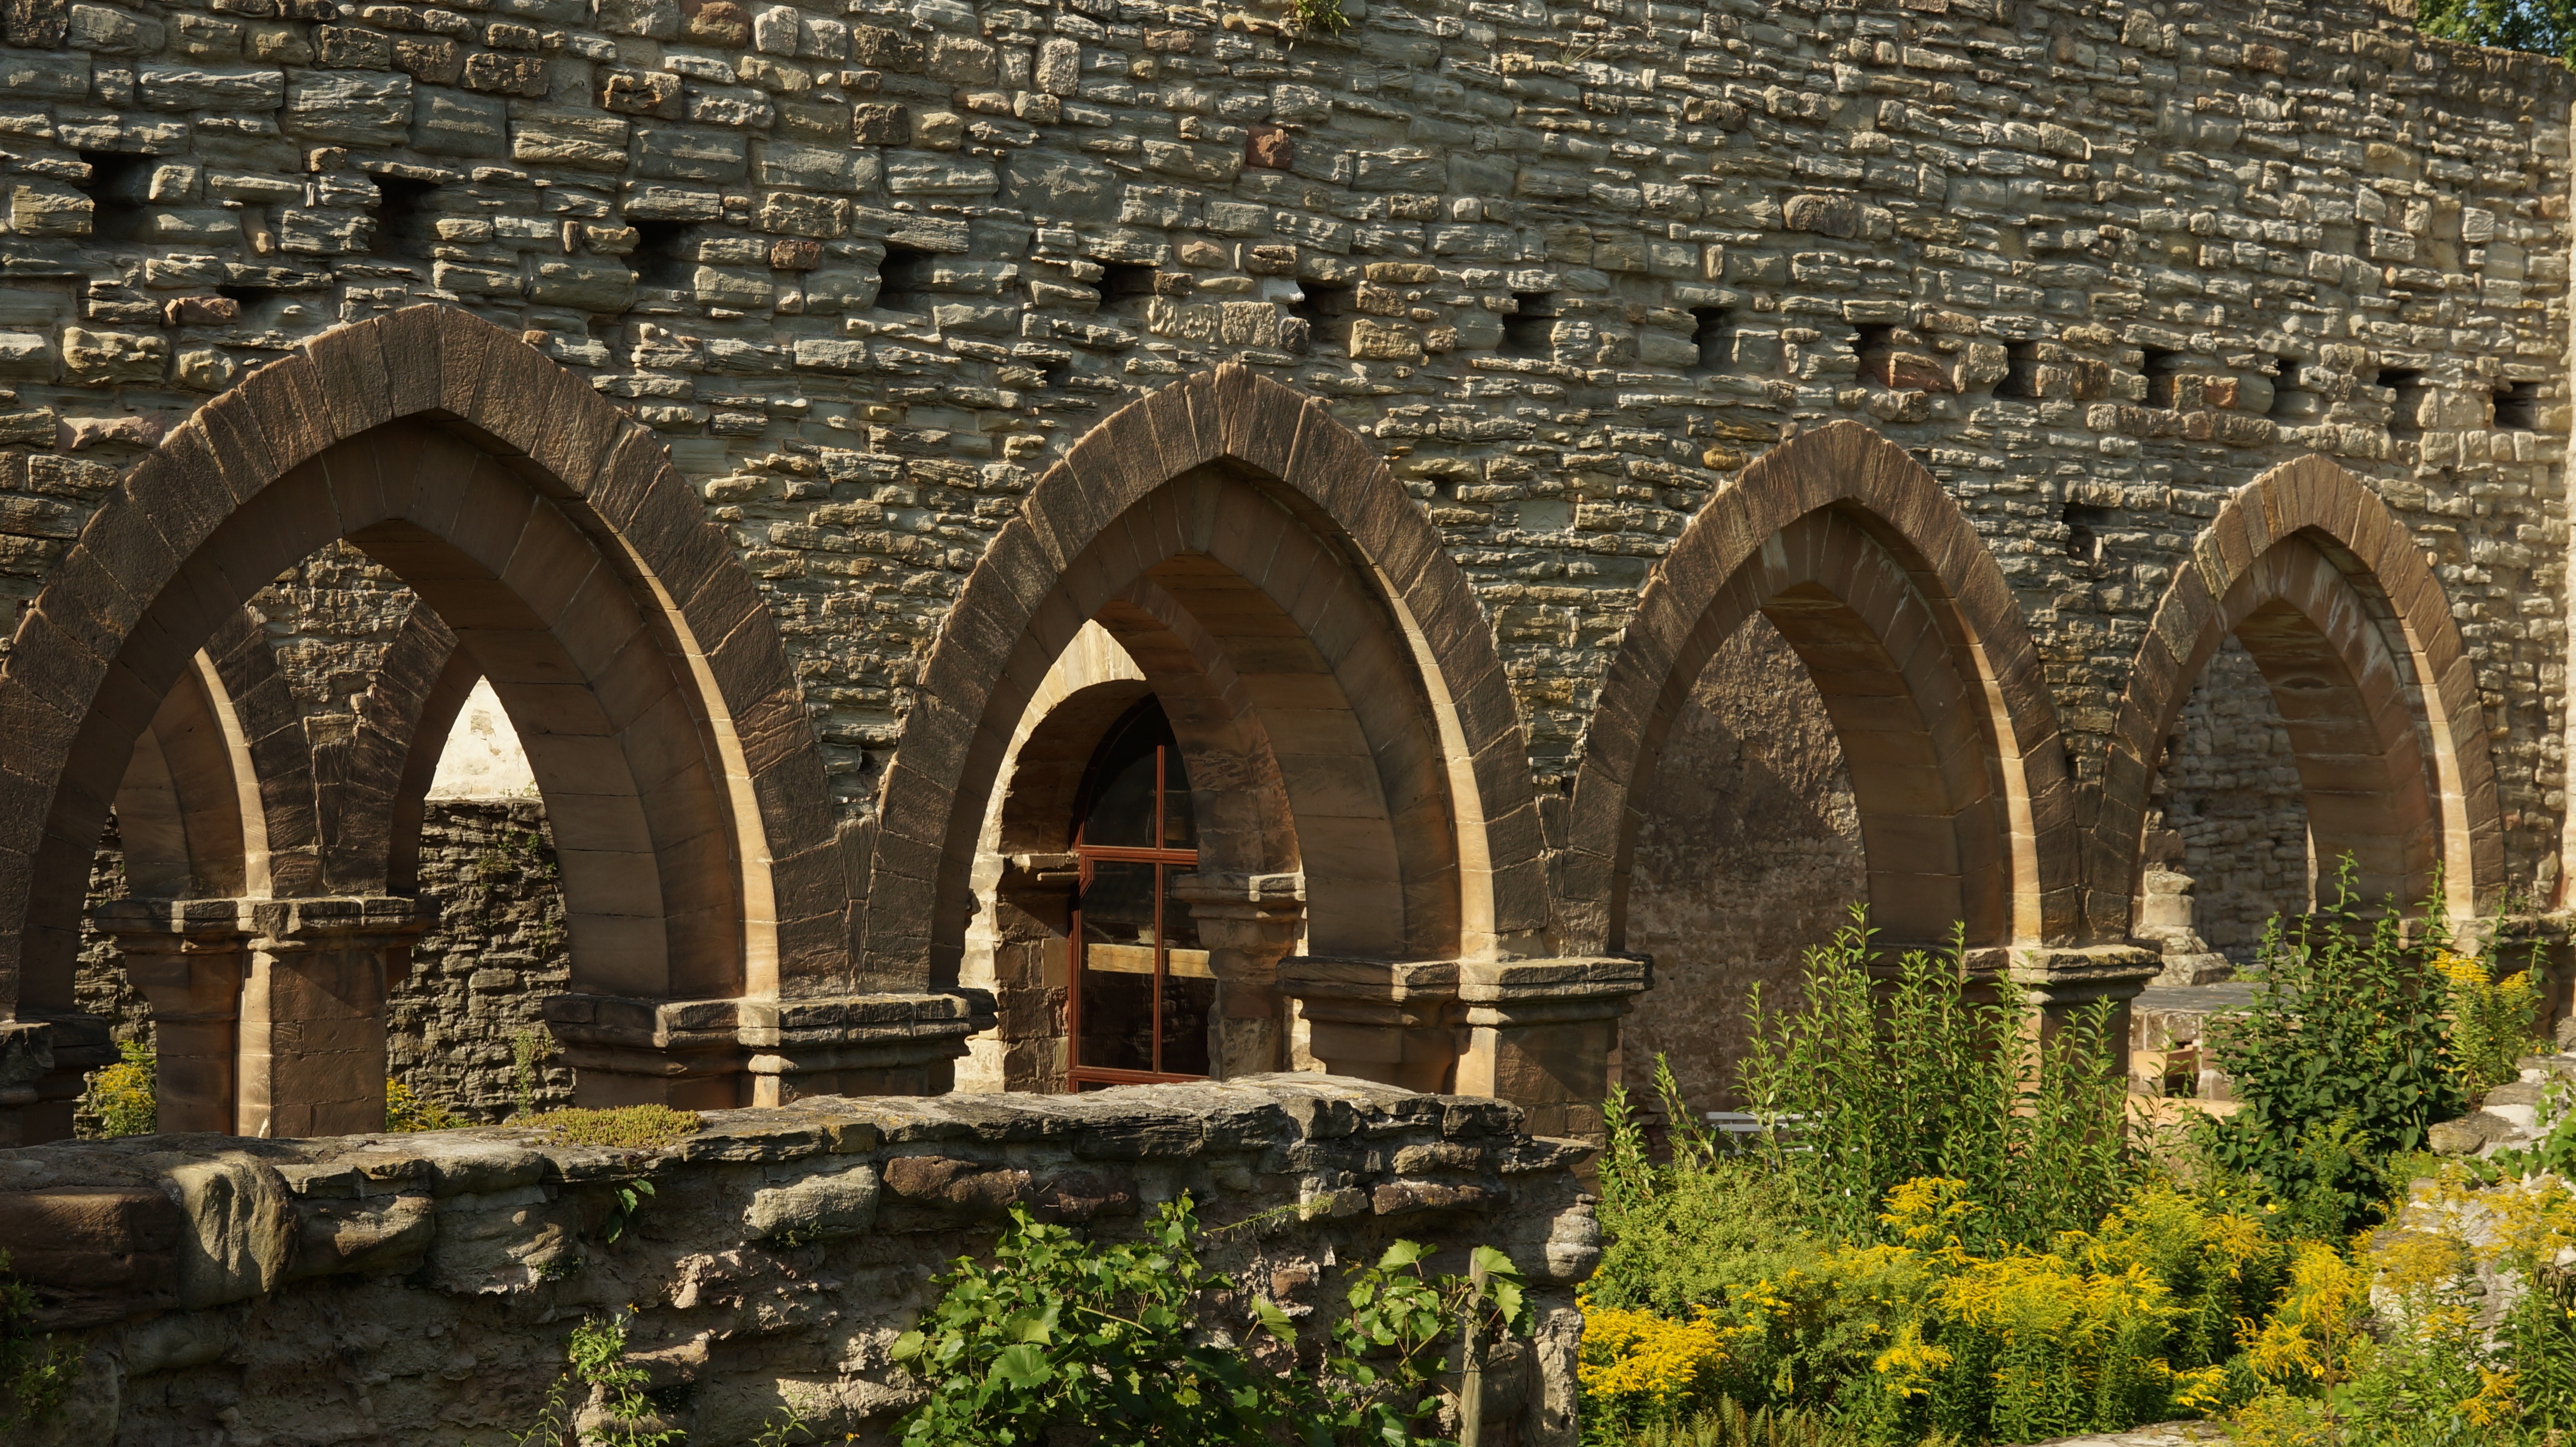
architecture, bridge, arch, landmark, tourism, place of worship, ruins, monastery, history, abbey, middle ages, aqueduct, ancient history, memleben abbey